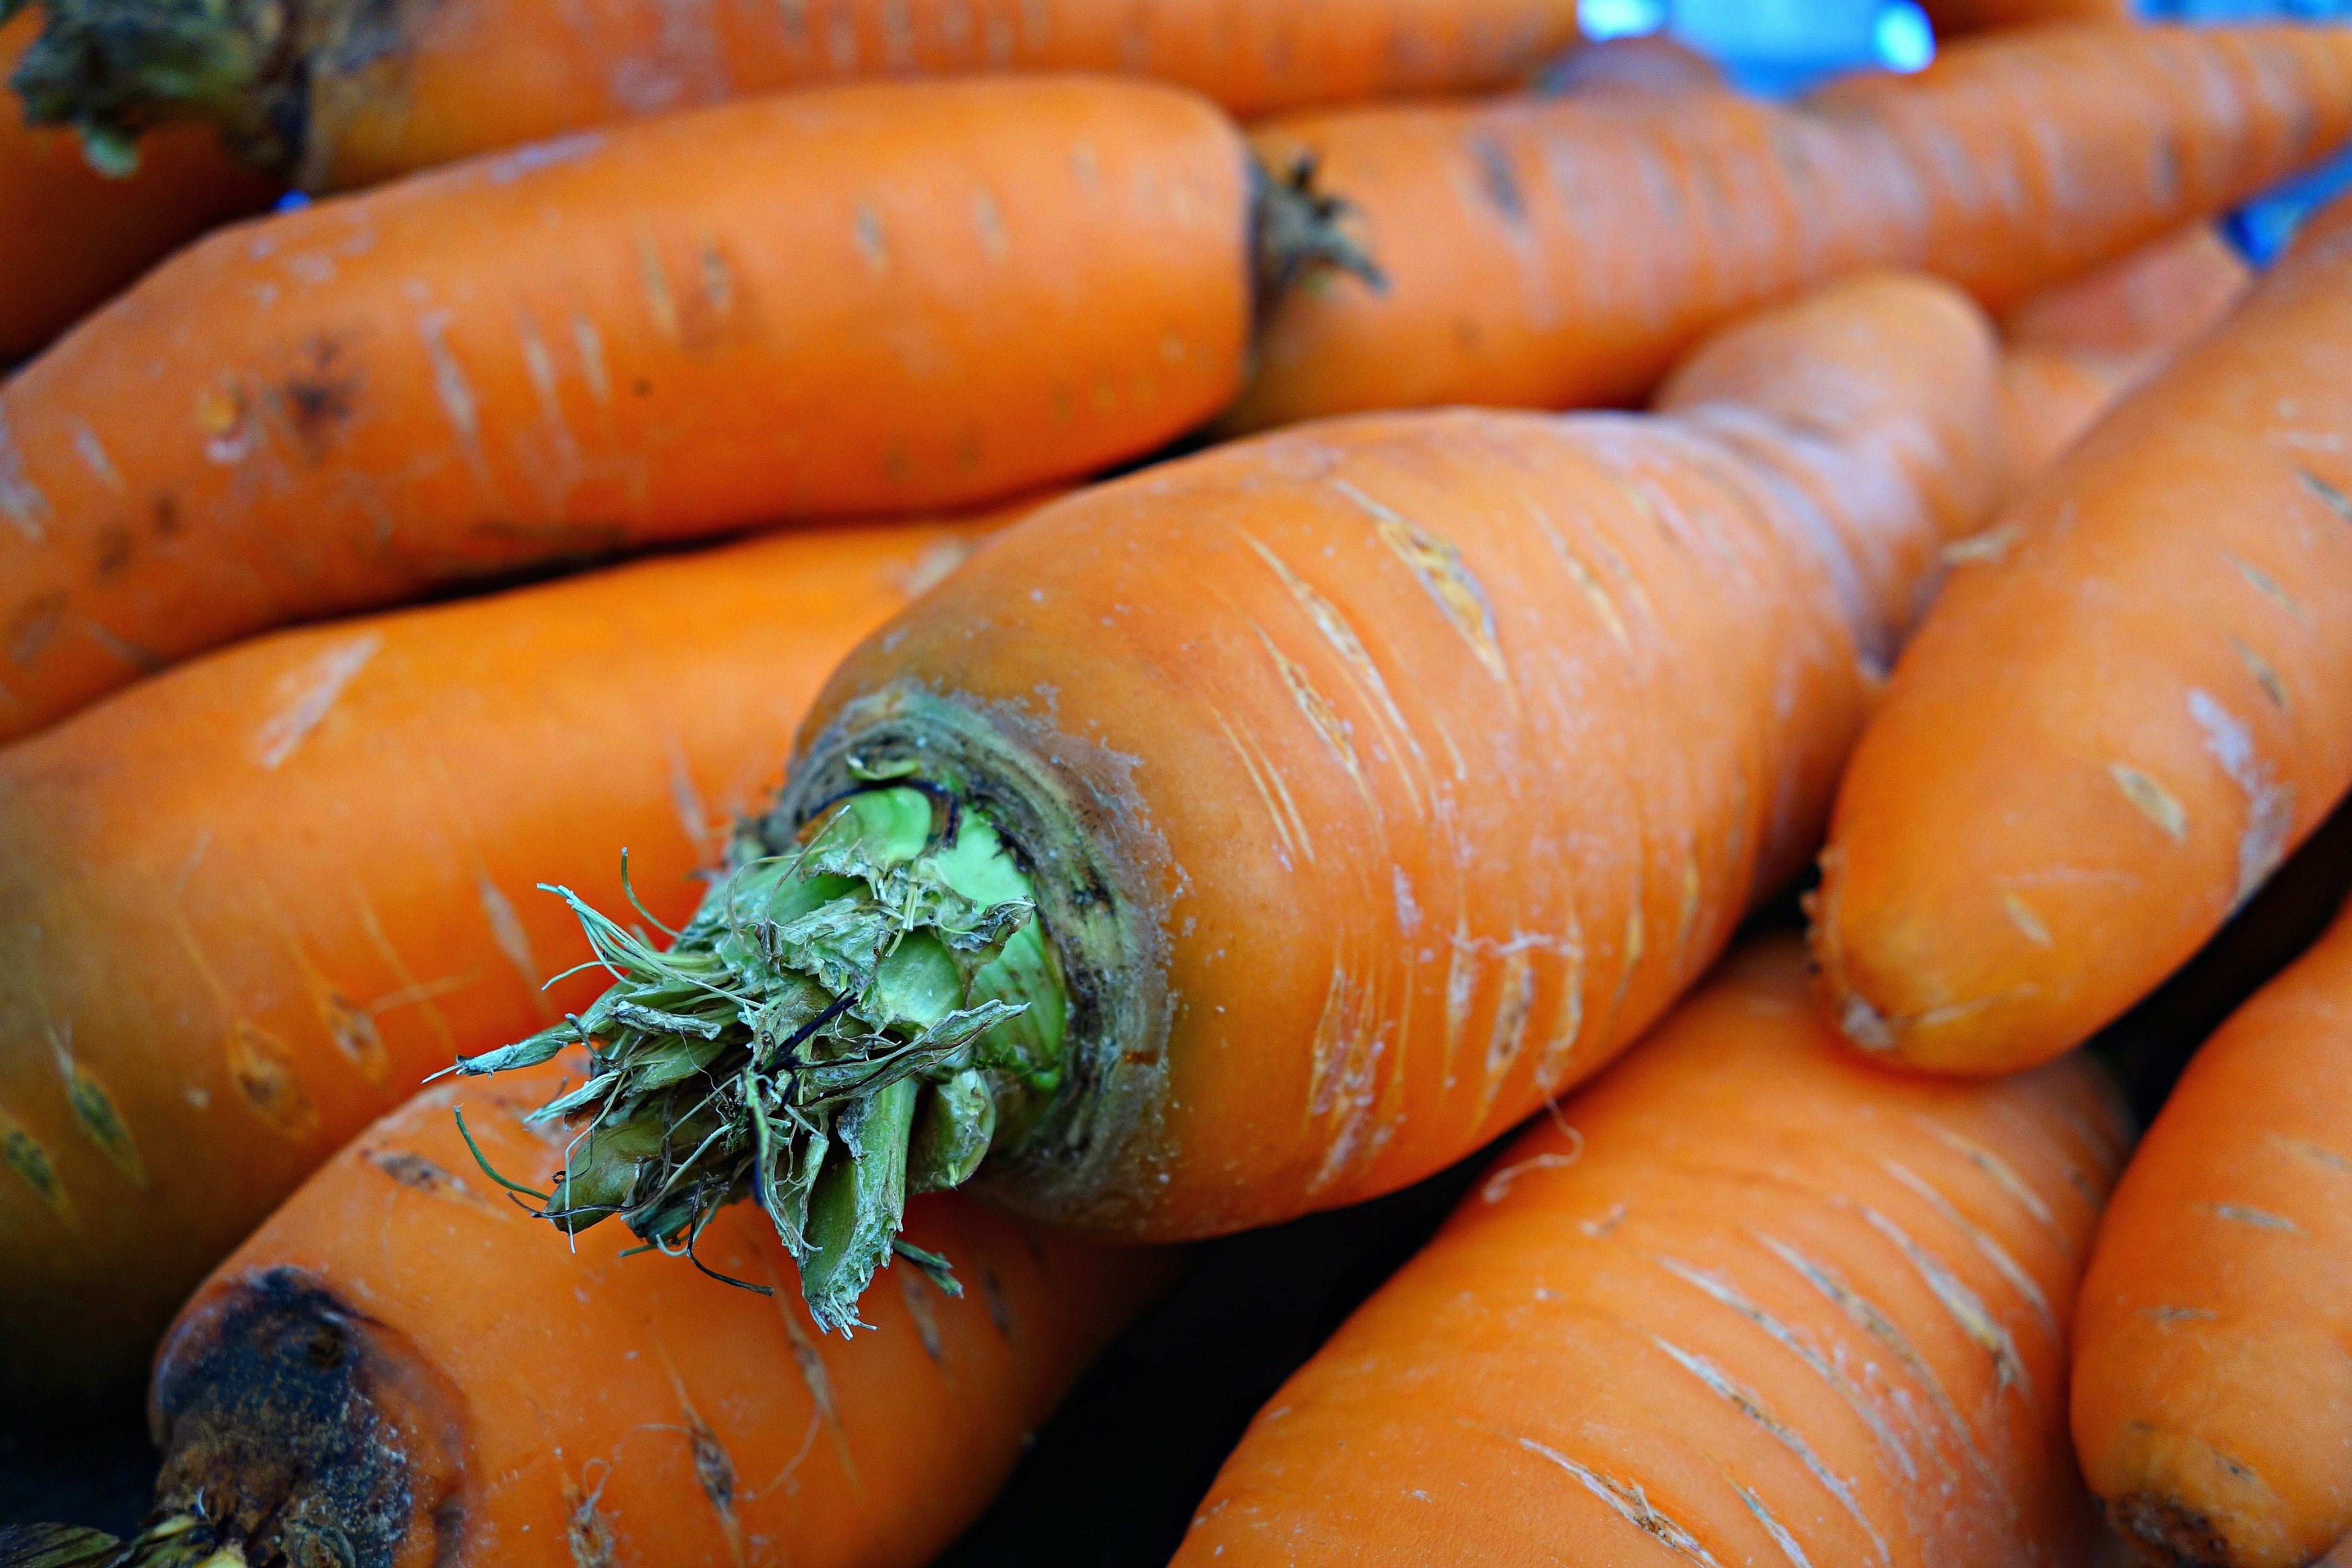
meal, food, produce, vegetable, fresh, market, health, carrot, vitamin, eating, nutrition, calabaza, vegetable market, carotene, daucus carota, root vegetable, eye sight, vitamin a, winter squash